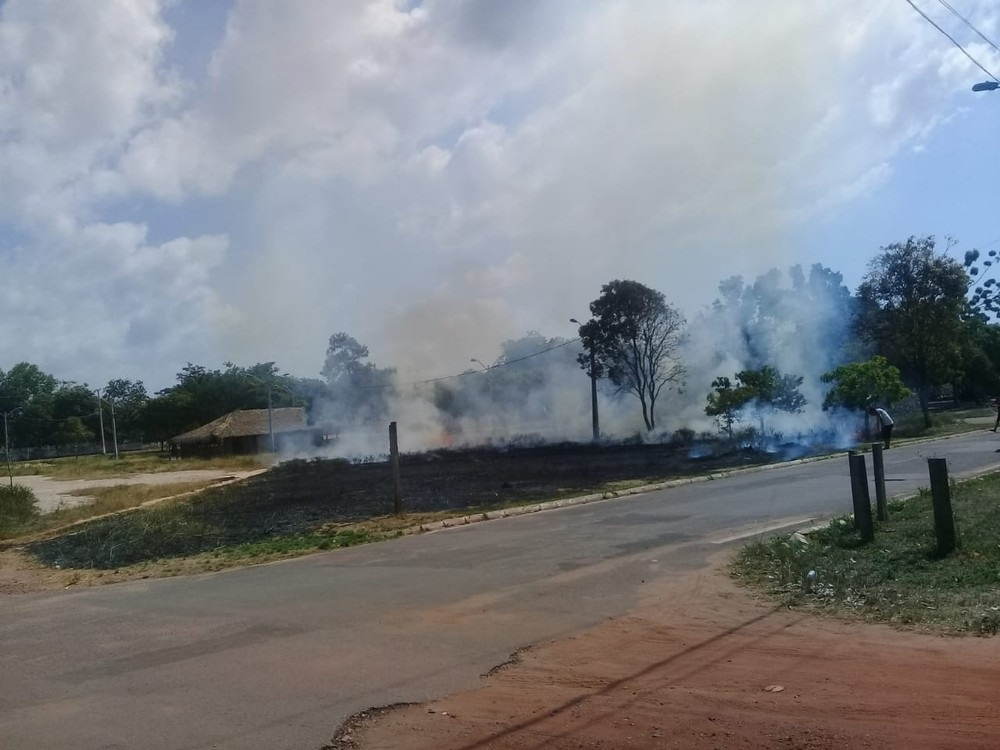
Fire: no
Smoke: yes